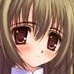
Portrait style: Anime Portrait